Wealdway

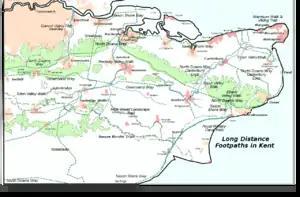
The Wealdway, and the other Kent long-distance footpaths.

The Wealdway was conceived in 1970 by members of the Ramblers' Association. The first route descriptions were published in the mid seventies, but the poor state of the rights of way between Uckfield and Eastbourne delayed publication until 1981. Motorway Construction work and the building of the Tonbridge Flood Relief Barrier forced many changes to the original route.